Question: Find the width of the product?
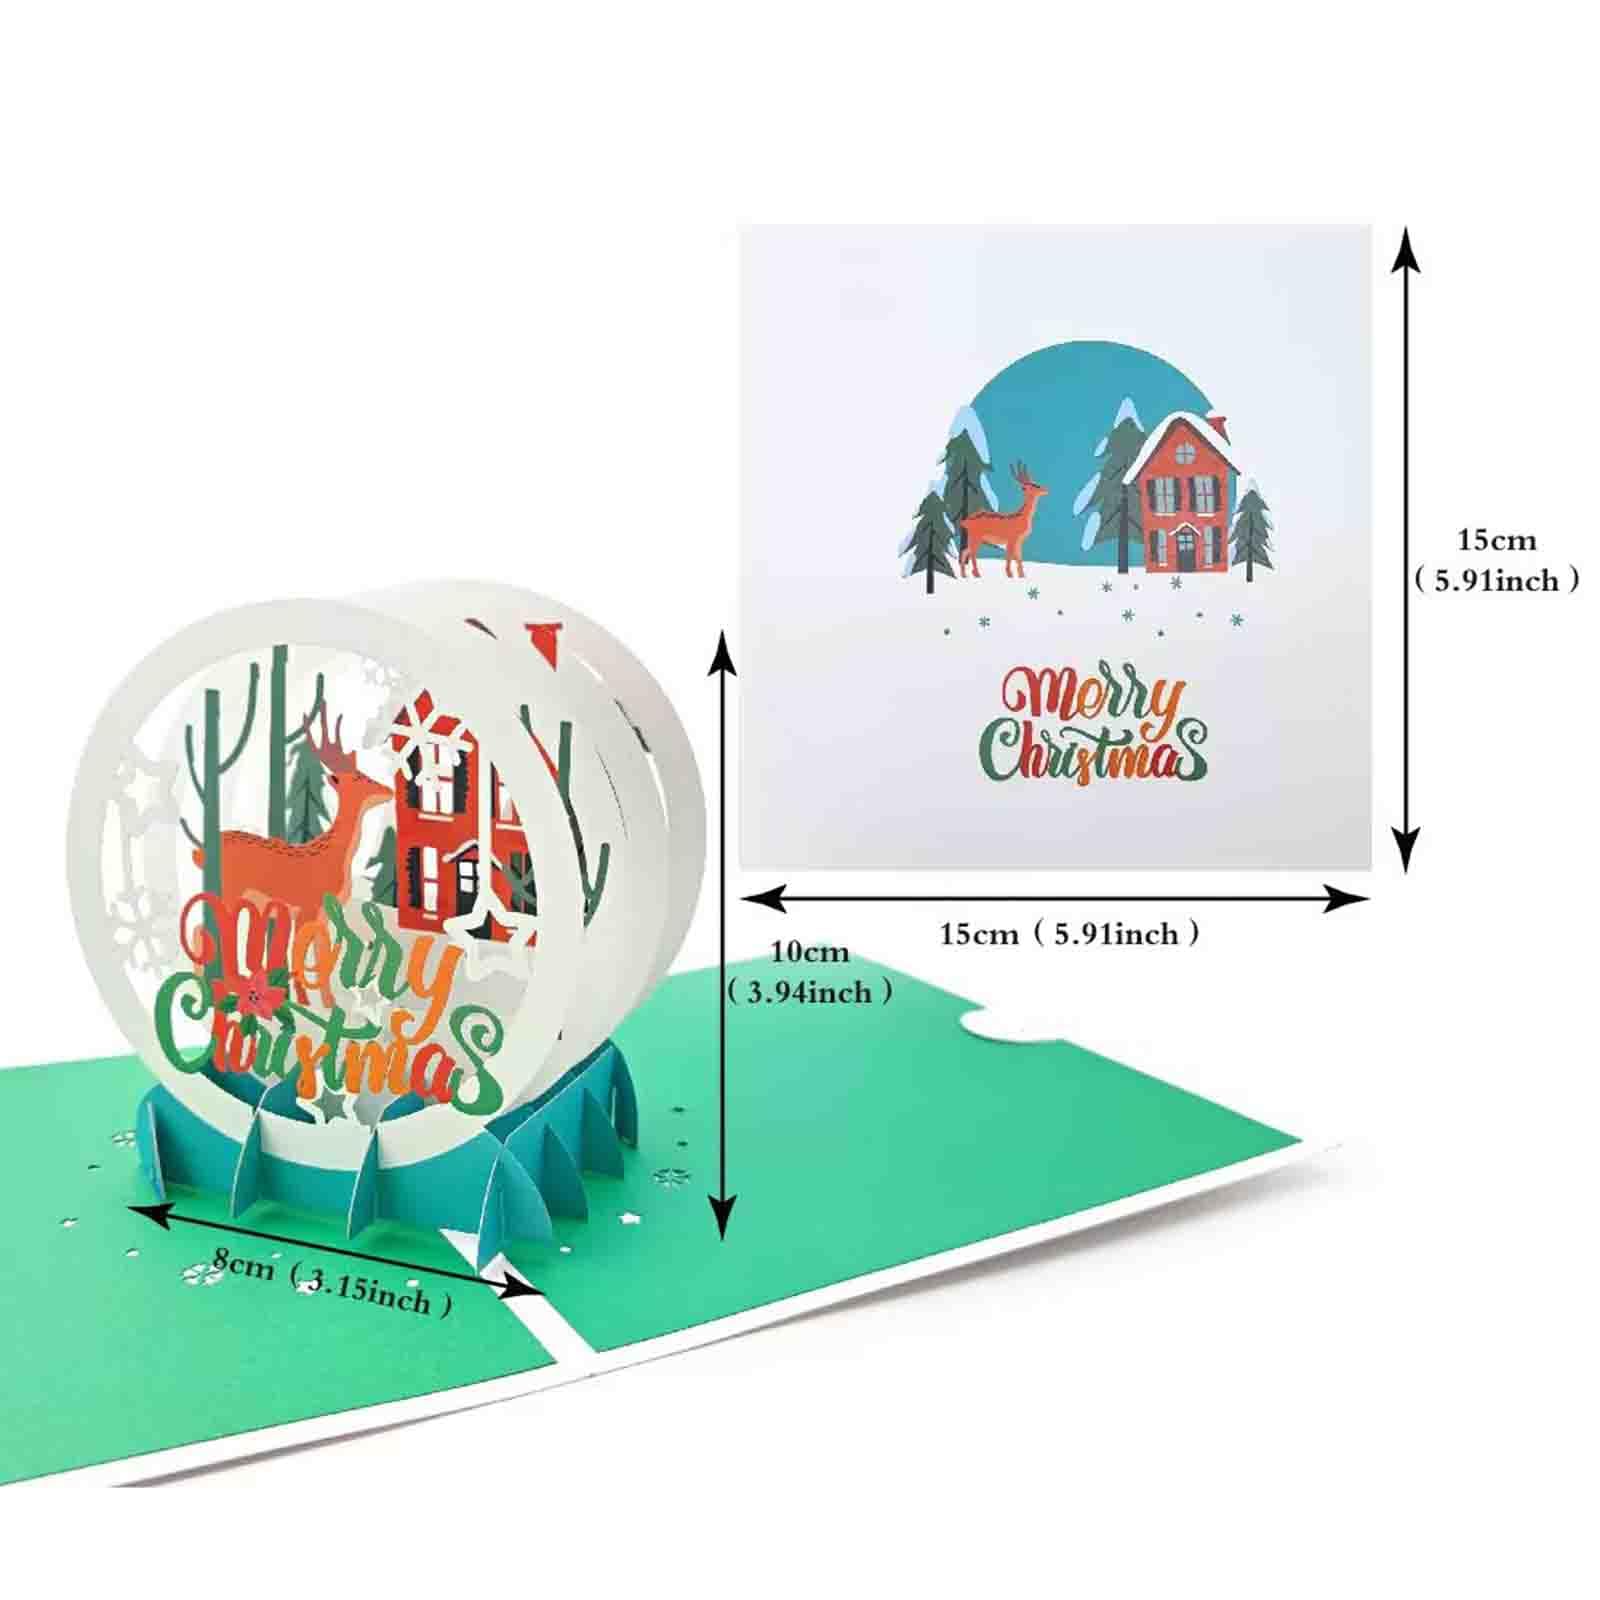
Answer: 8.0 centimetre